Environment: real
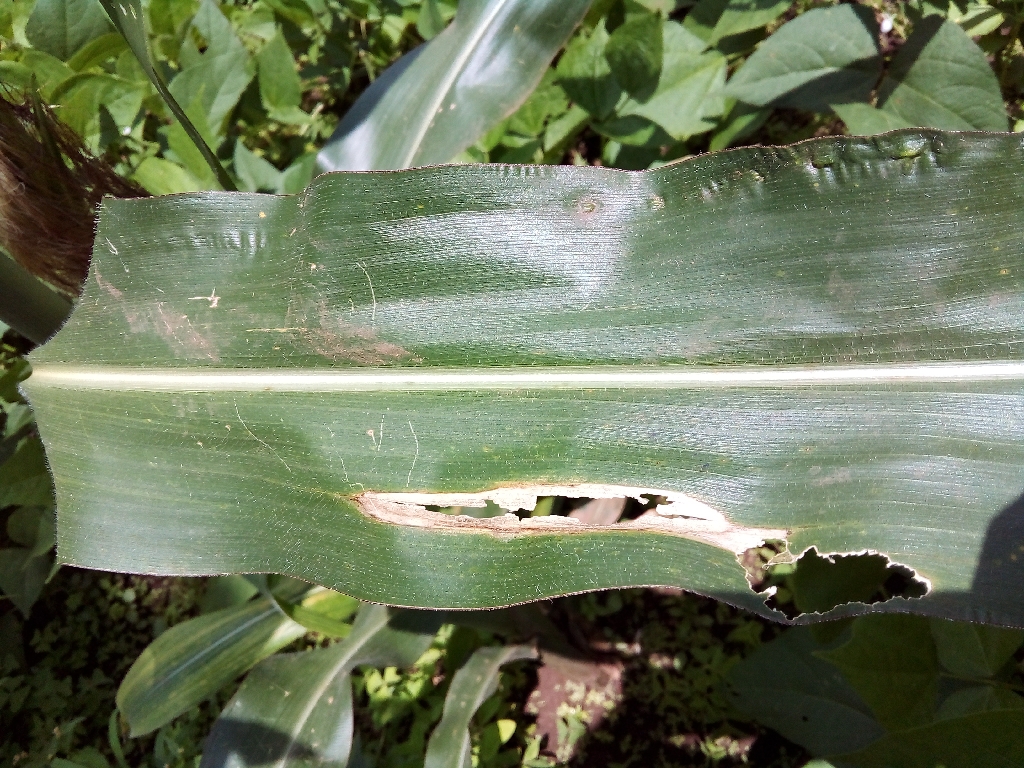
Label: northern_corn_leaf_blight